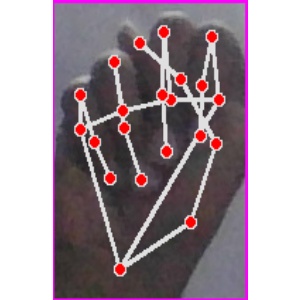
अक्षर: न